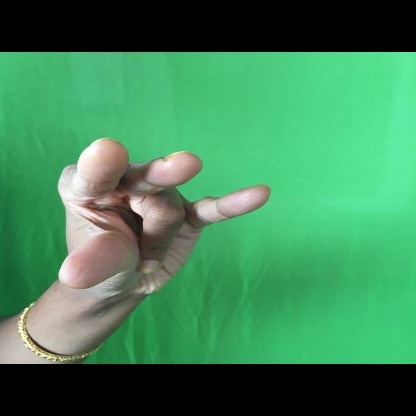
Mudra: Kangulam